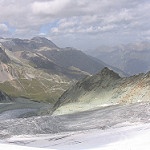
Label: glacier